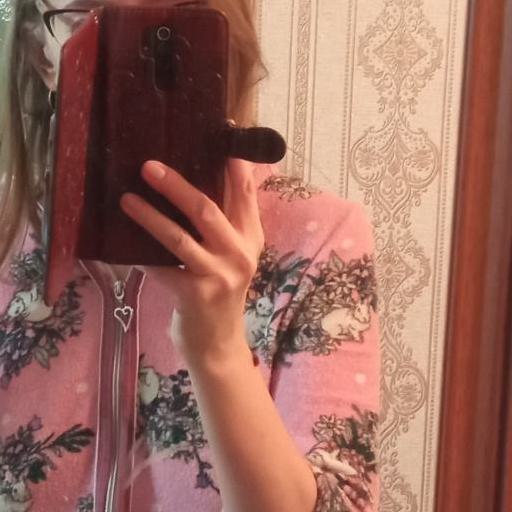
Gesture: no_gesture